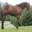
Label: horse